Open Source Day

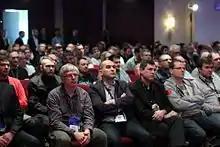
More than 700 attendees listening to keynotes on the opening session of the Open Source 2014 Day in Warsaw

The agenda covers 29 keynotes and lectures, 1 panel discussion and 6 "bring your own device (BYOD)" workshops.